Frida Sanggaard Nielsen

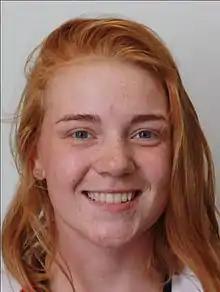

Frida Sanggaard Nielsen (born 1 December 1998) is a Danish rower.